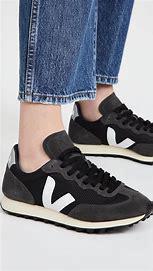
Brand: Veja
Model: RIO Branco